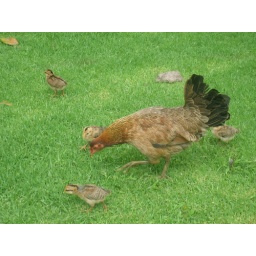
The wild chickens were everywhere. They just roam around like any other bird would.